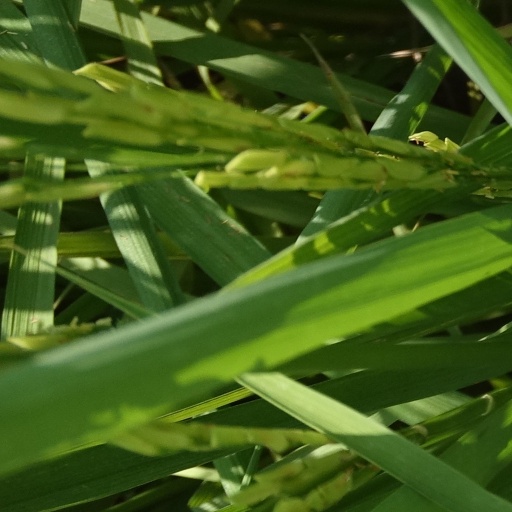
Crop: rice